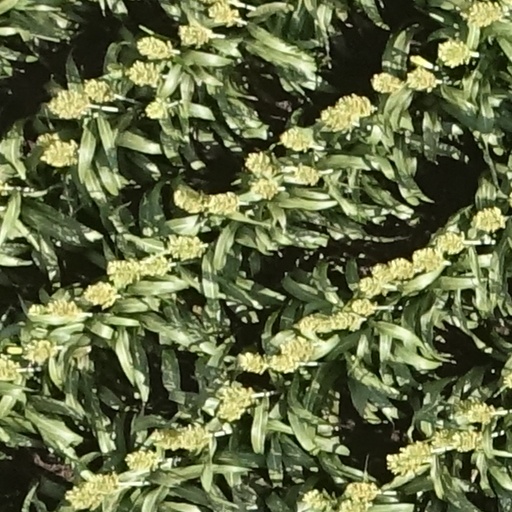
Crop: sorghum